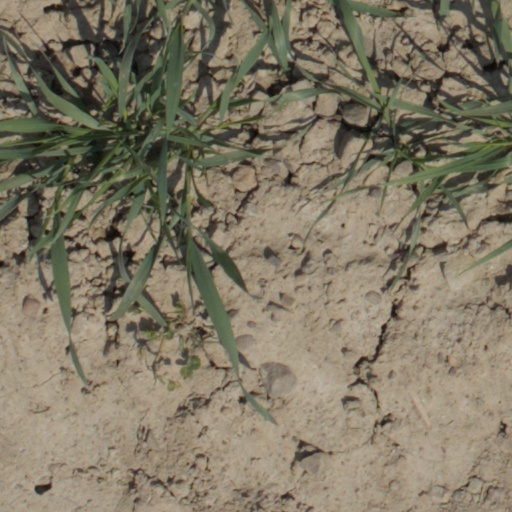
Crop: wheat